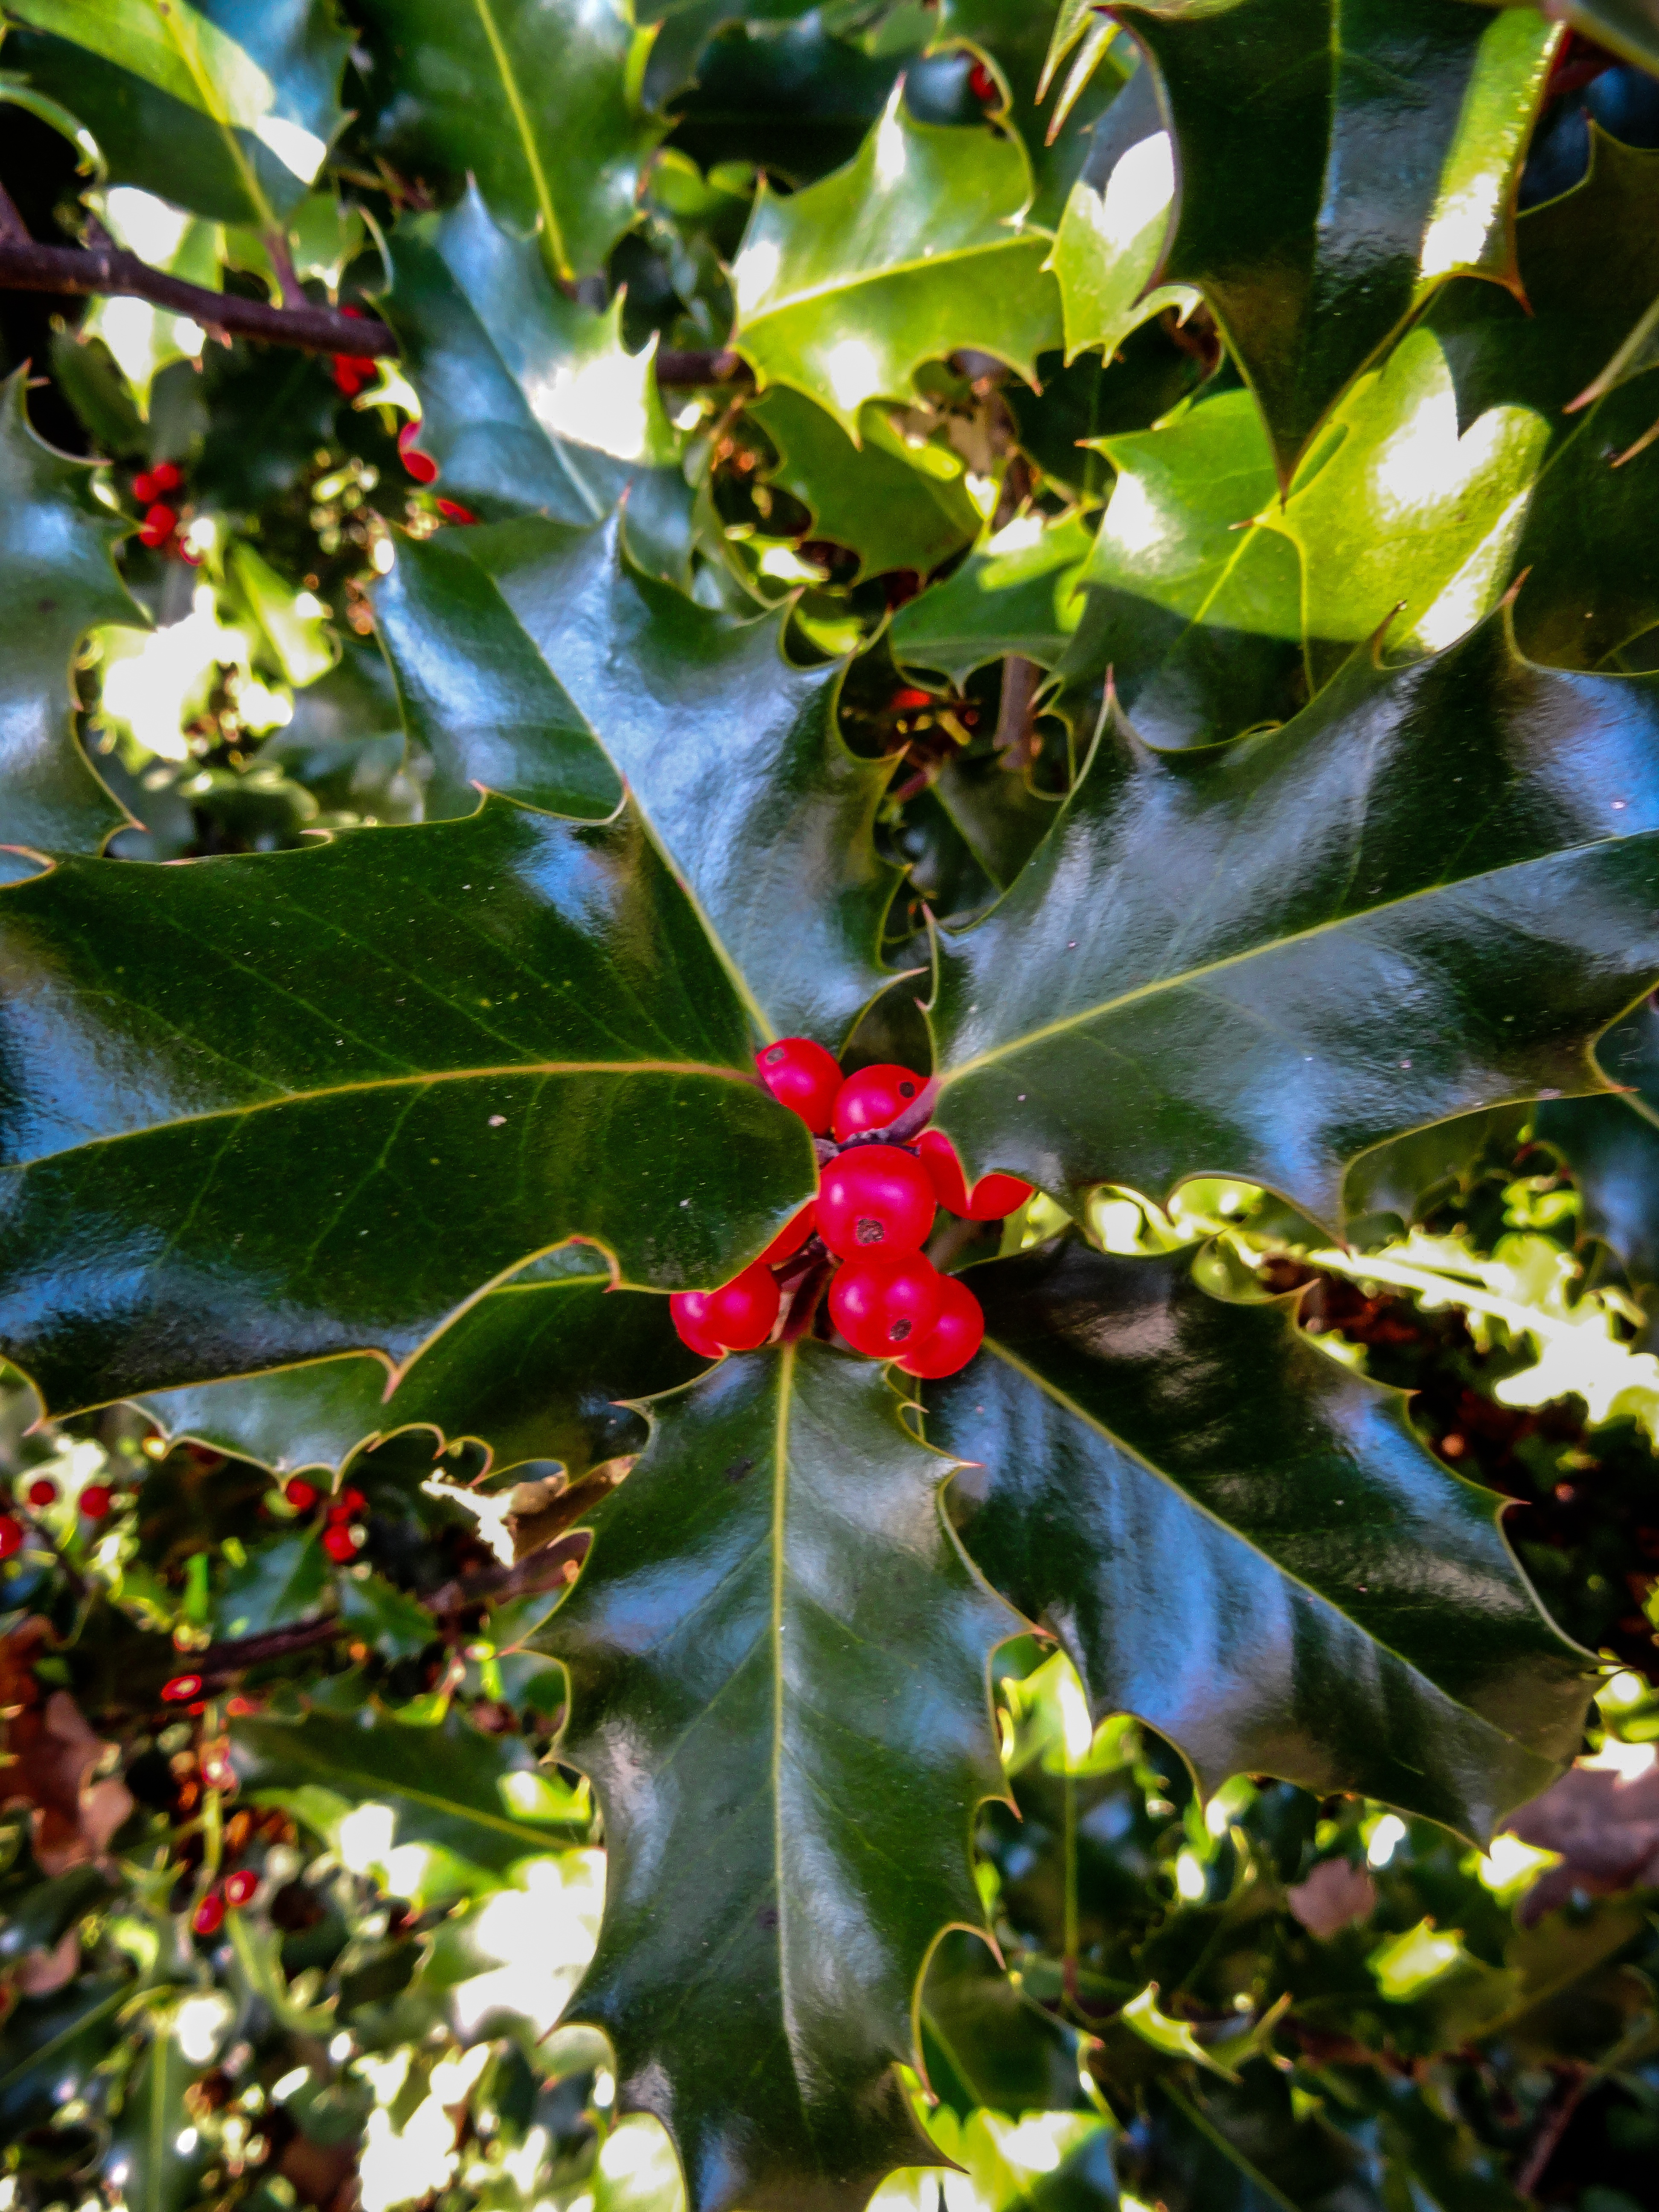
tree, branch, blossom, plant, leaf, flower, green, produce, evergreen, autumn, botany, christmas, flora, ornament, christmas decoration, holly, berries, shrub, periwinkle, ornamental plant, flowering plant, winter berries, woody plant, land plant, aquifoliaceae, aquifoliales